British literature

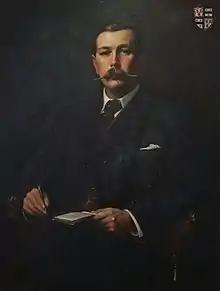
Sir Arthur Conan Doyle was born in Scotland.

Charles Dickens (1812–70) emerged on the literary scene in the late 1830s and soon became probably the most famous novelist in the history of British literature. Dickens fiercely satirised various aspects of society, including the workhouse in "Oliver Twist", the failures of the legal system in "Bleak House". In more recent years, Dickens has been most admired for his later novels, such as "Dombey and Son" (1846–1848), "Bleak House" (1852–1853) and "Little Dorrit" (1855–1857), "Great Expectations" (1860–1861), and "Our Mutual Friend" (1864–1865).